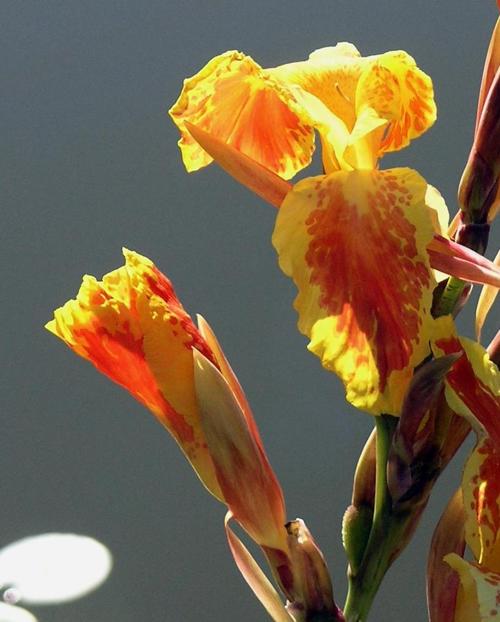
Label: canna lily